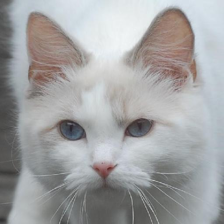
Label: animals